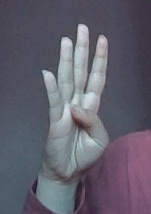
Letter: kaaf